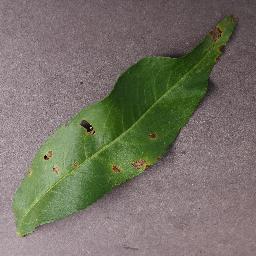
Label: Peach___Bacterial_spot